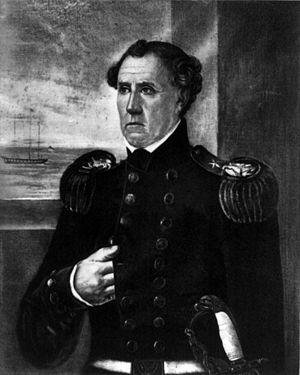
La république de Californie, aussi appelée la république du Drapeau à l'ours, fut le résultat d'une rébellion menée par des Américains le 14 juin 1846 dans la ville de Sonoma contre les autorités de la province semi-autonome de Haute-Californie.
John Drake Sloat, né le 6 juillet 1781 à Sloatsburg et mort le 28 novembre 1867 à New Brighton, était un commodore de l'United States Navy connu pour avoir revendiqué au nom des États-Unis d'Amérique la Californie en 1846.
La guerre américano-mexicaine a opposé les États-Unis au Mexique. Elle est déclenchée lorsque le Congrès américain vote l'annexion du Texas en 1845.